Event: Nepal Earthquake
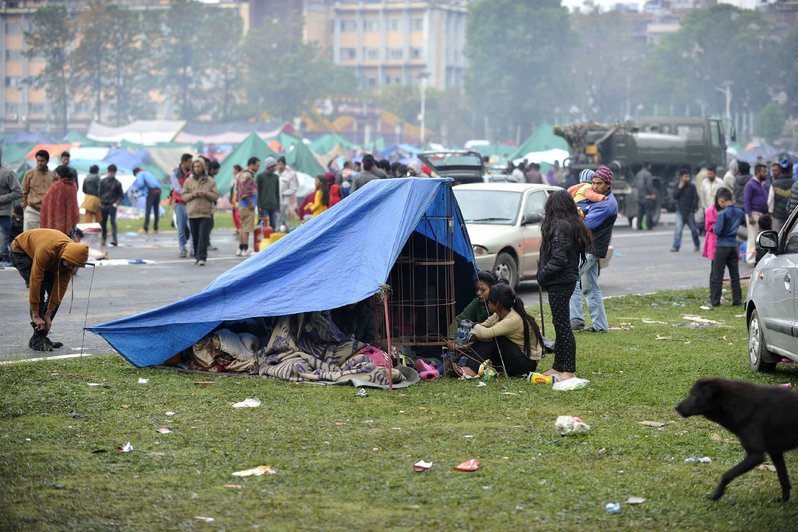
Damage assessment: no_damage